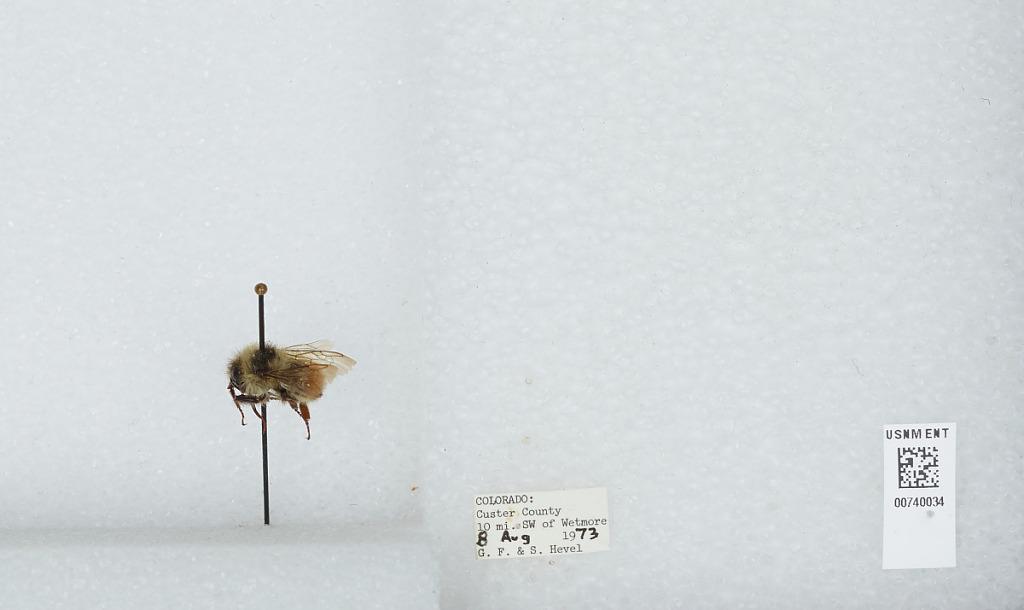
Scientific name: Bombus (Pyrobombus) bifarius Cresson
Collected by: G. Hevel & S. Hevel
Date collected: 1973-8-8
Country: United States
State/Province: Colorado
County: Custer
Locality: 10 mi. SW of Wetmore
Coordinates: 38.1631, -105.192